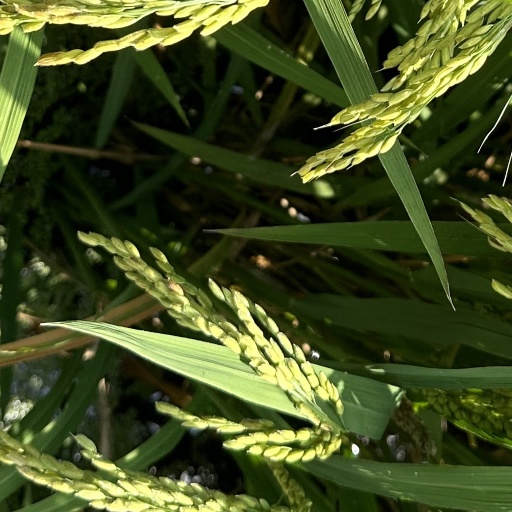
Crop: rice